Louvre Palace

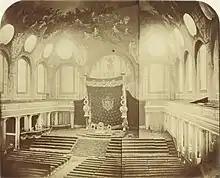
Napoleon III's in the newly built Denon Wing, anonymous photograph ca. 1860

After the definitive departure of the royal court for Versailles in 1682, the Louvre became occupied by multiple individuals and organizations, either by royal favor or simply squatting. Its tenants included the Infanta Mariana Victoria of Spain during her stay in Paris in the early 1720s, artists, craftsmen, the Academies, and various royal officers. For example, in 1743 courtier and author Michel de Bonneval was granted the right to refurbish much of the wing between the and the into his own house on his own expense, including 28 rooms on the ground floor and two mezzanine levels, and an own entrance on the Cour Carrée. After Bonneval's death in 1766 his family was able to keep the house for a few more years. Some new houses were even erected in the middle of the Cour Carrée, but were eventually torn down on the initiative of the Marquis de Marigny in early 1756. A follow-up 1758 decision led to the clearance of buildings on most of what is now the Place du Louvre in front of the Colonnade, except for the remaining parts of the Hôtel du Petit-Bourbon which were preserved for a few more years.